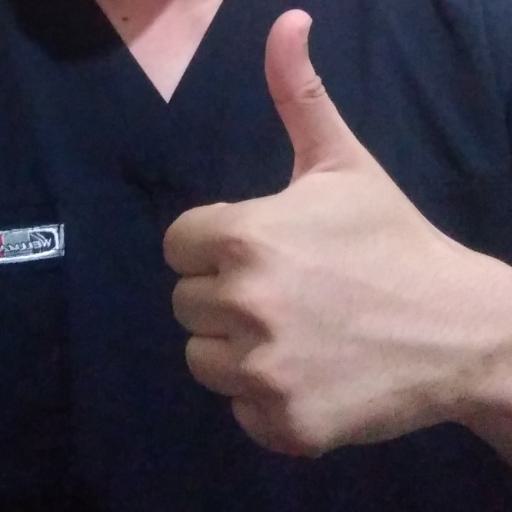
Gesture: like